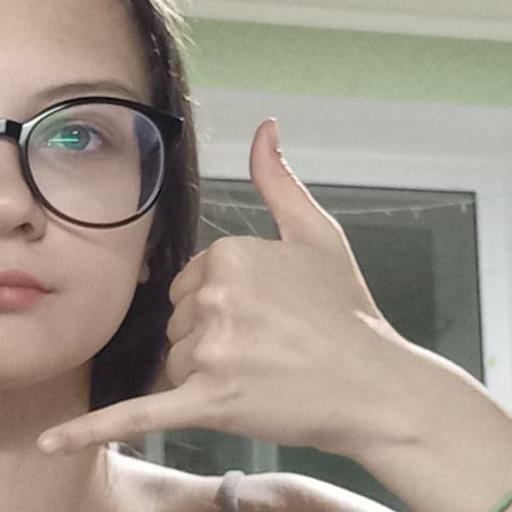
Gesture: call